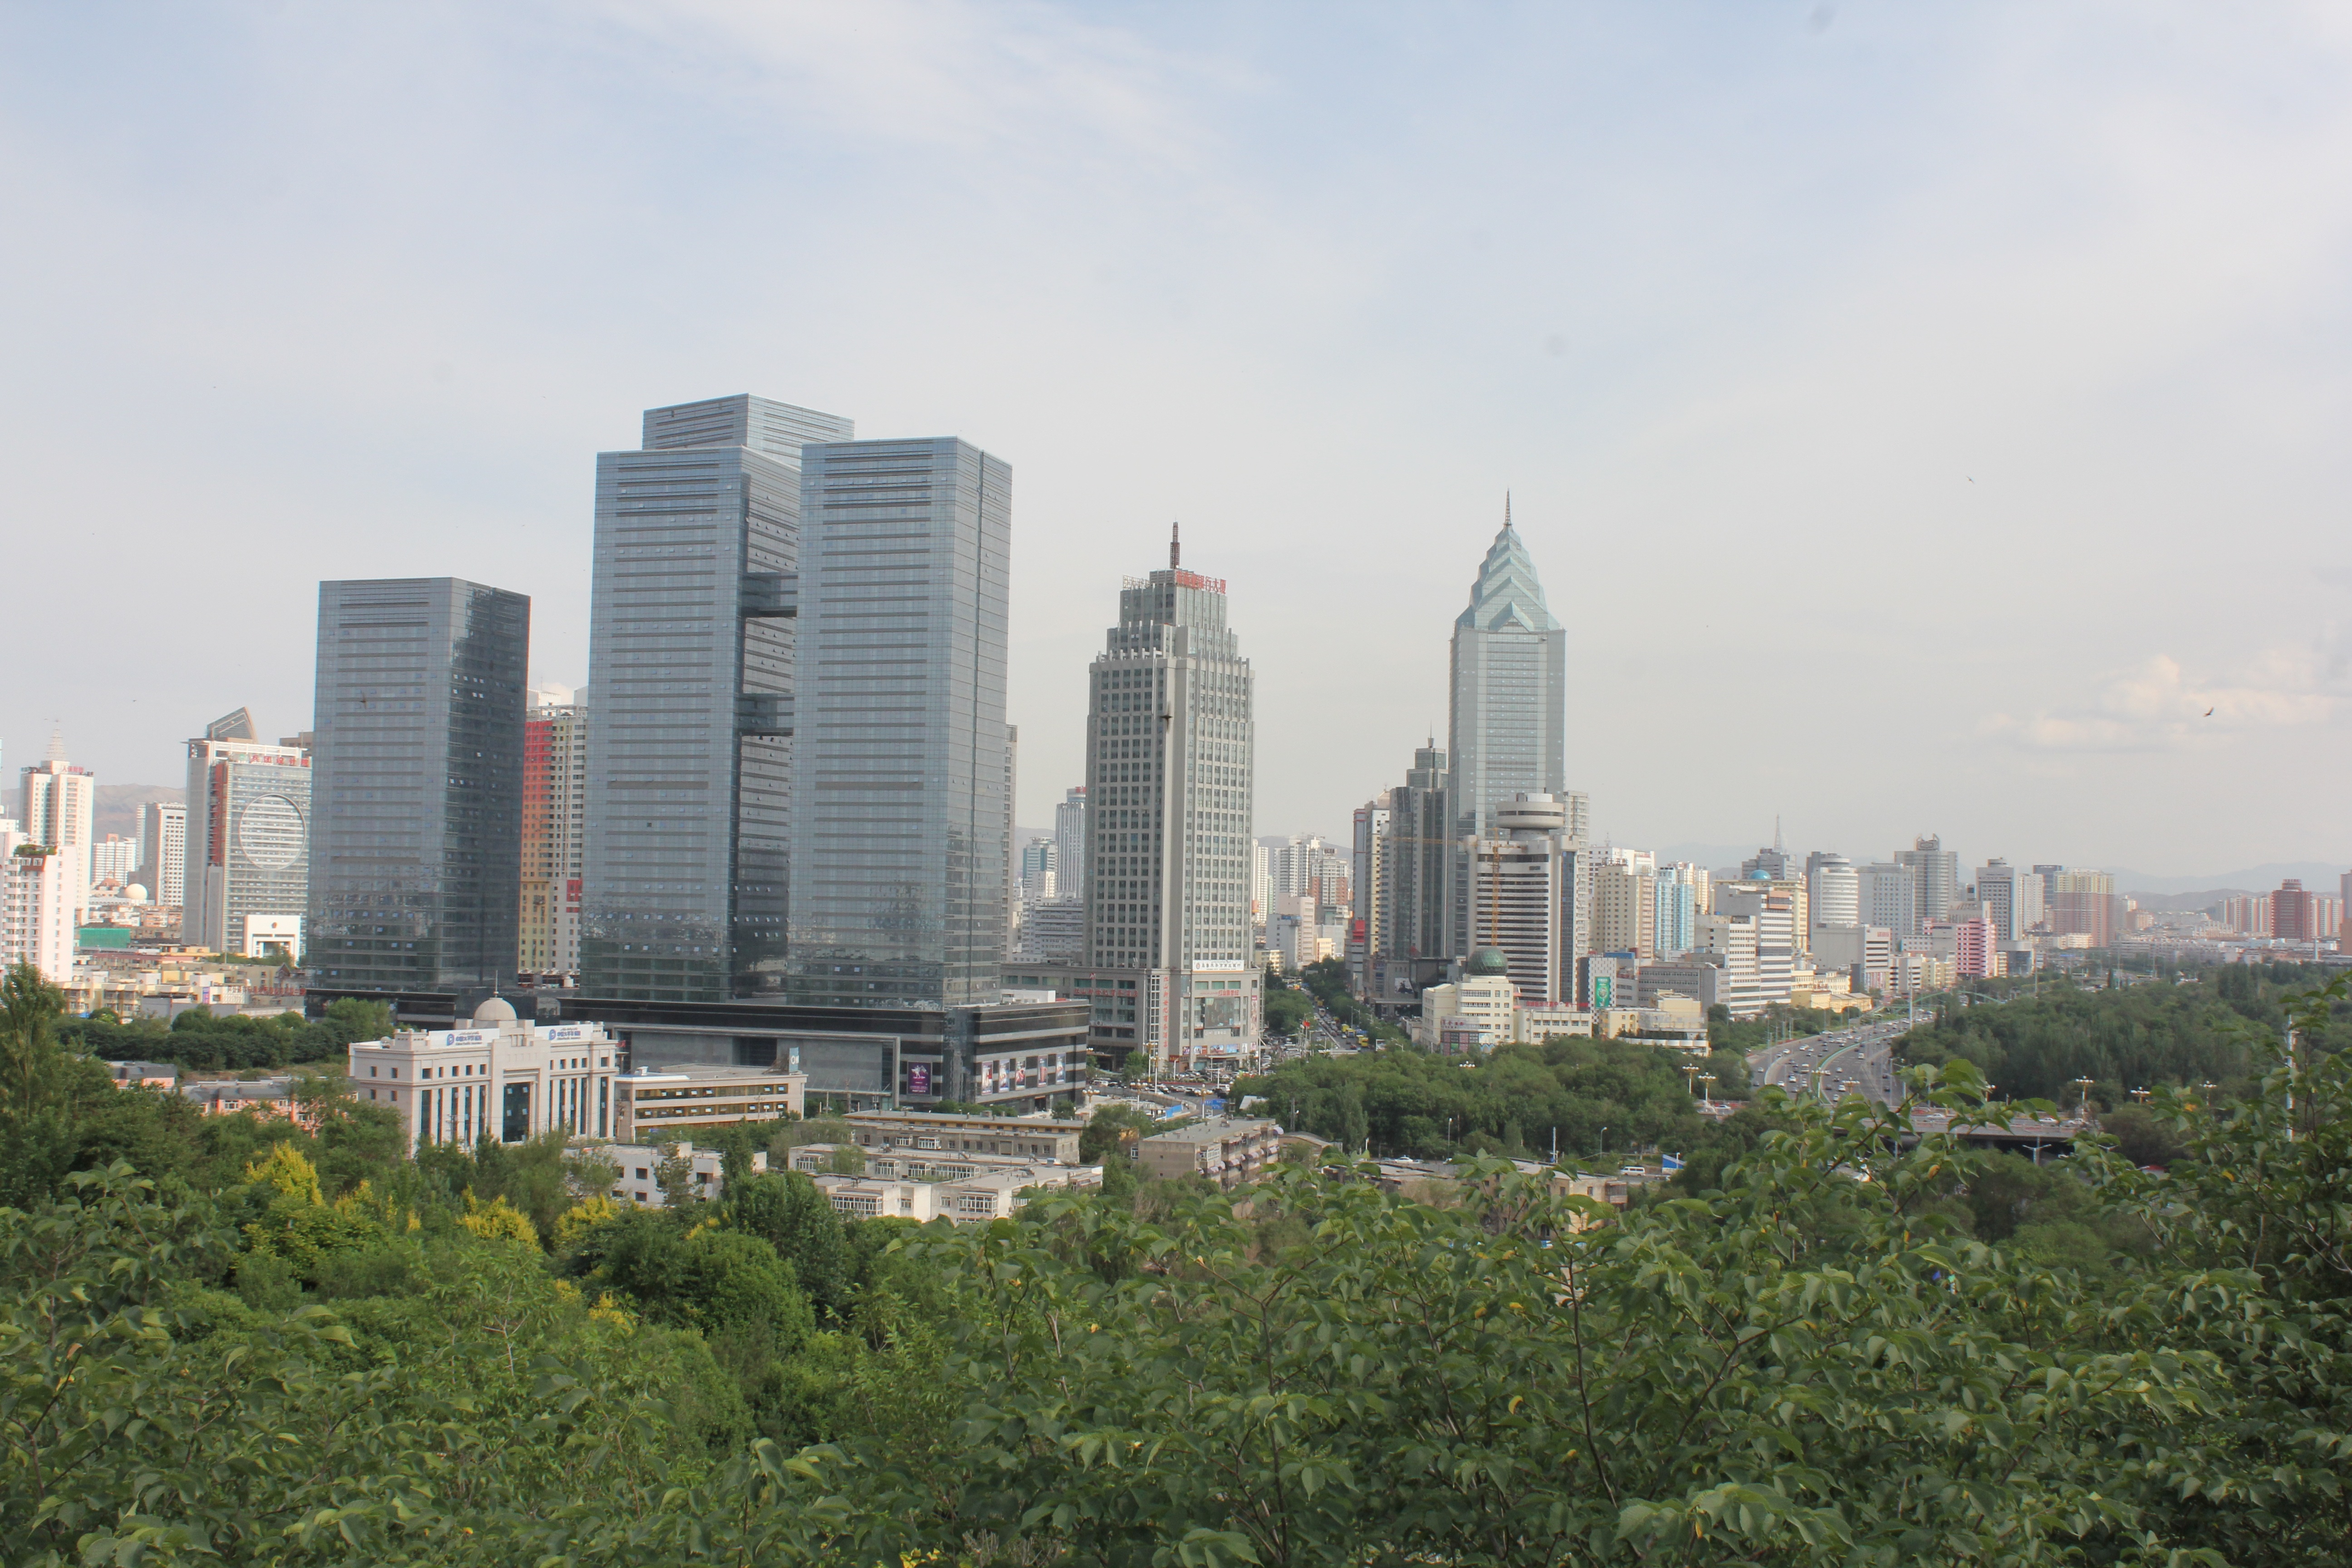
horizon, skyline, city, skyscraper, cityscape, panorama, downtown, tower, landmark, tower block, metropolis, high rise building, urban area, residential area, geographical feature, atmospheric phenomenon, human settlement, metropolitan area, urumqi